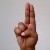
The image shows a hand gesture representing the letter 'U' in Indian Sign Language.